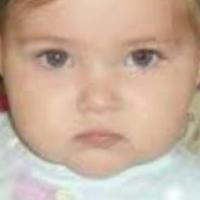
Age group: age 01-10